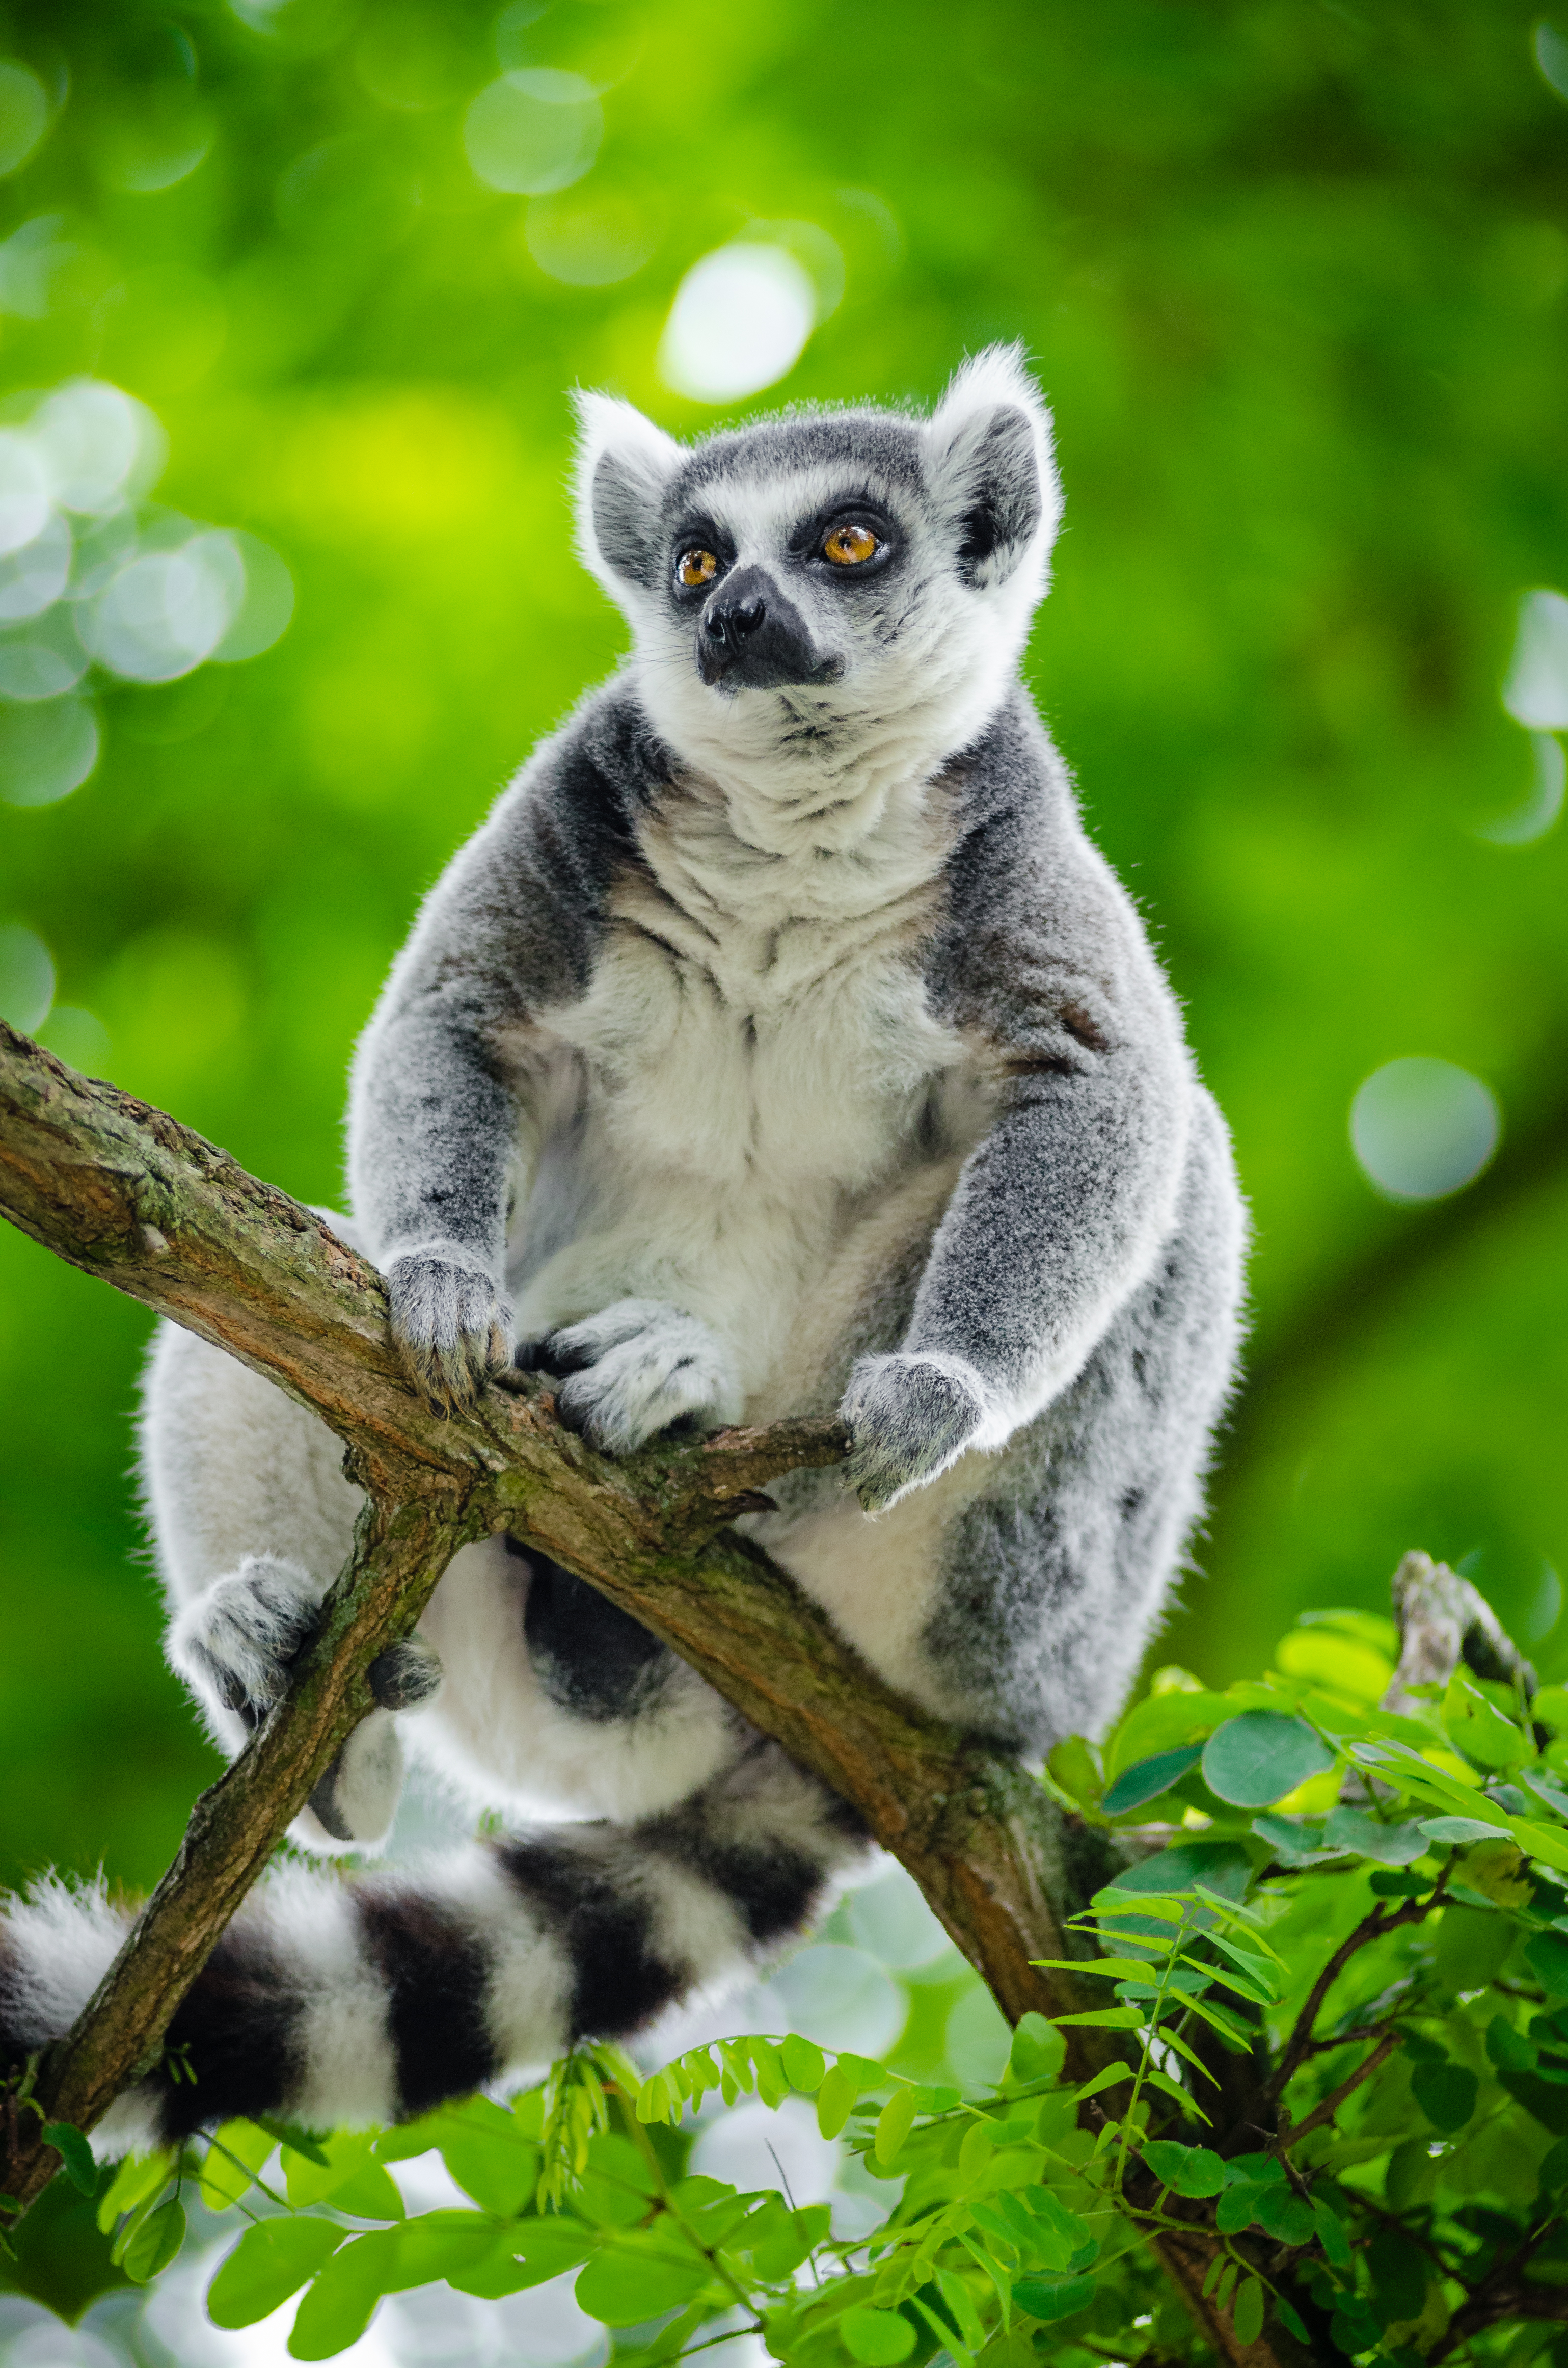
nature, branch, animal, wildlife, zoo, mammal, fauna, primate, squirrel monkey, madagascar, vertebrate, lemur, new world monkey